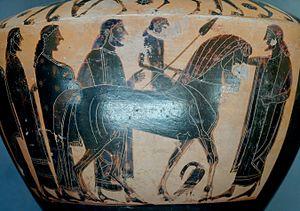
Départ du guerrier. Hydrie attique à figures noires, v. 570-560 av. J.-C. Découvert à Athènes.